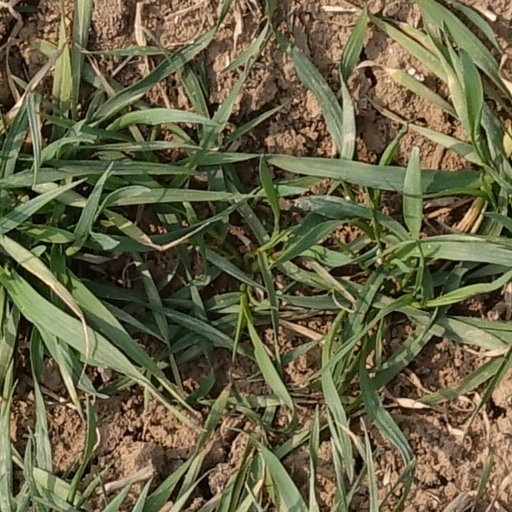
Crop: wheat